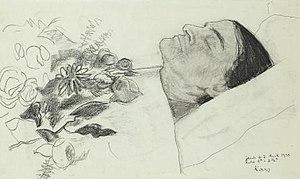
Suzanne Valadon, pseudonyme de Marie-Clémentine Valadon, née le 23 septembre 1865 à Bessines-sur-Gartempe et morte le 7 avril 1938 à Paris, est une artiste peintre française.